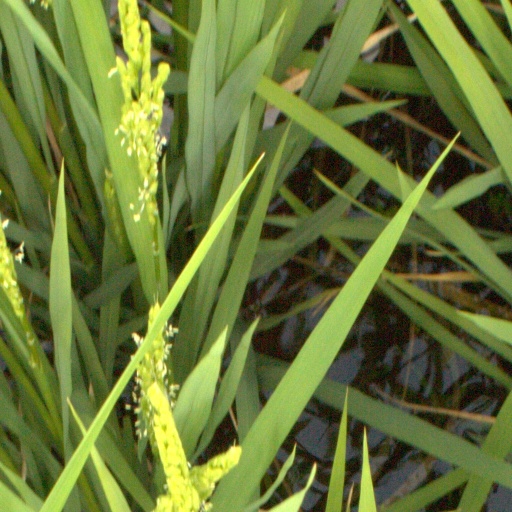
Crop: rice